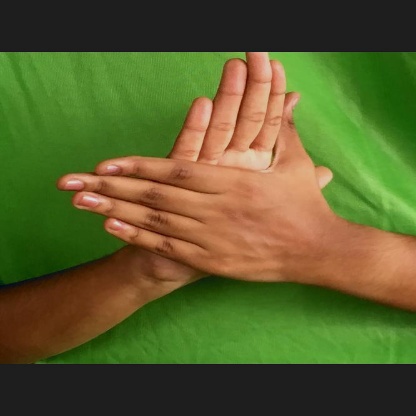
Mudra: Chakra